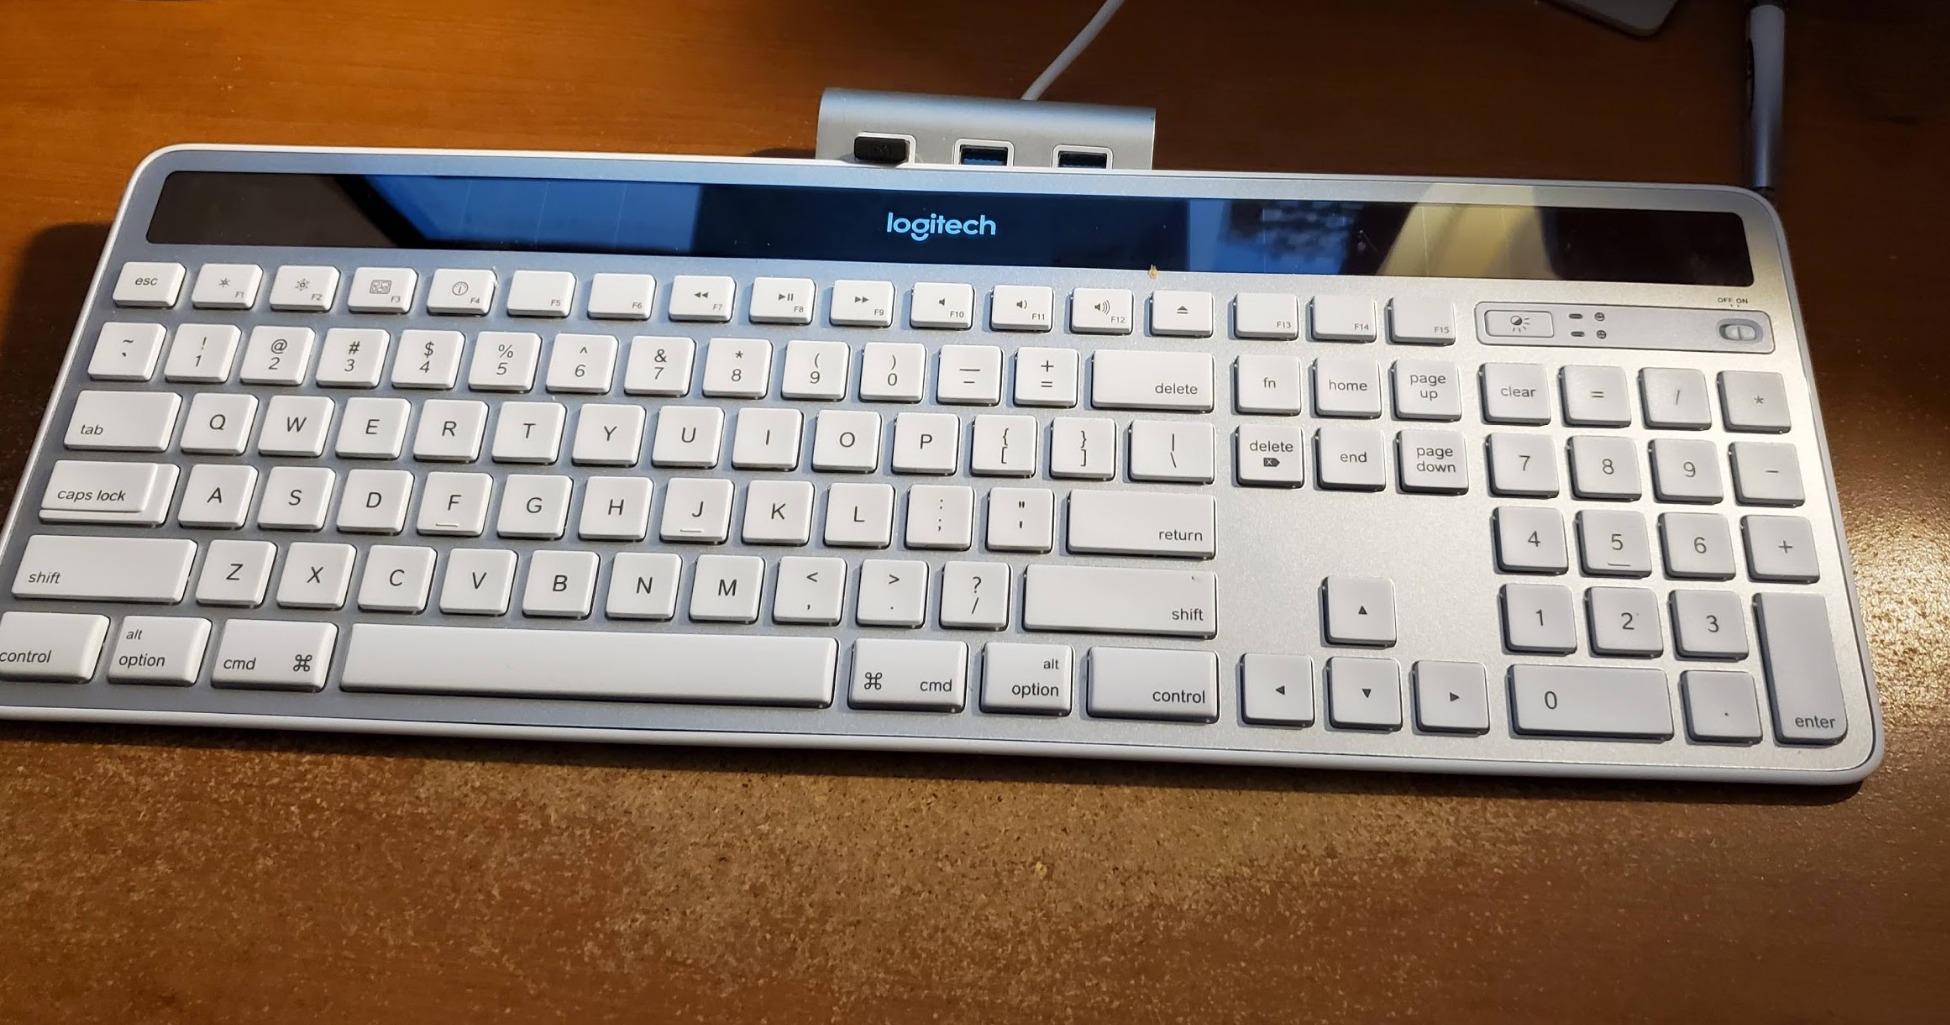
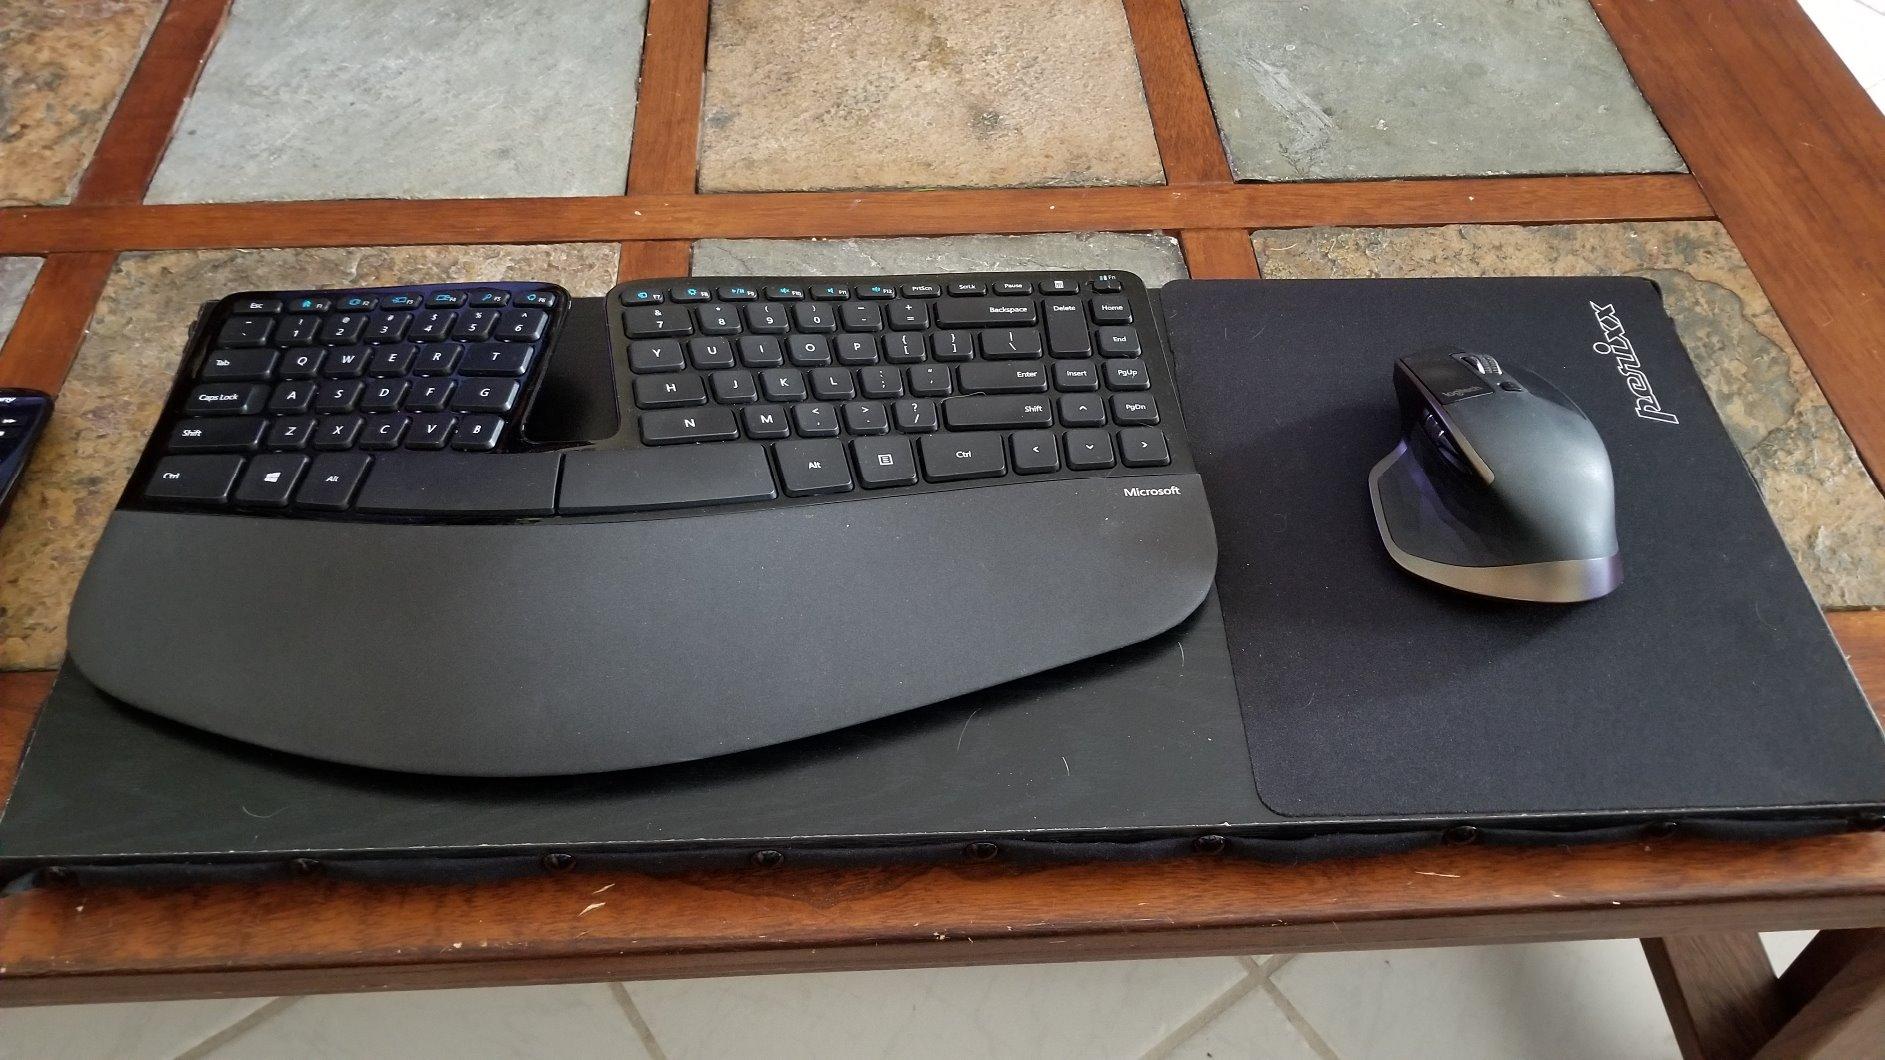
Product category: keyboard
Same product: no